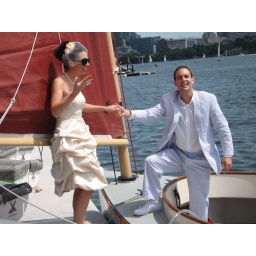
A boat!!!!! Miro, Elizabeth, and Tom, sailing on the charles river in a Cape Cod cat boat.